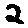
Label: 2